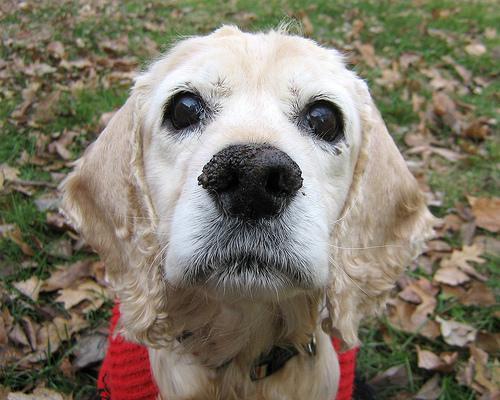
cocker_spaniel